House of Hohenzollern

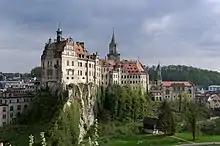
Sigmaringen Castle

The cadet Swabian branch of the House of Hohenzollern was founded by Frederick IV, Count of Zollern. The family ruled three territories with seats at, respectively, Hechingen, Sigmaringen and Haigerloch. The counts were elevated to princes in 1623. The Swabian branch of the Hohenzollerns is Roman Catholic.